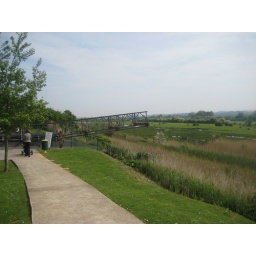
Bailey bridge showing extension over river